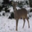
Label: deer